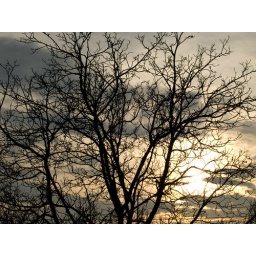
Cloudy sky above lake Balaton